Personal Shopper

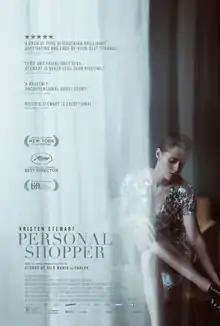
Theatrical release poster

Personal Shopper is a 2016 supernatural psychological thriller film written and directed by Olivier Assayas. The film stars Kristen Stewart as a young American woman in Paris who works as a personal shopper for a celebrity and tries to communicate with her deceased twin brother.